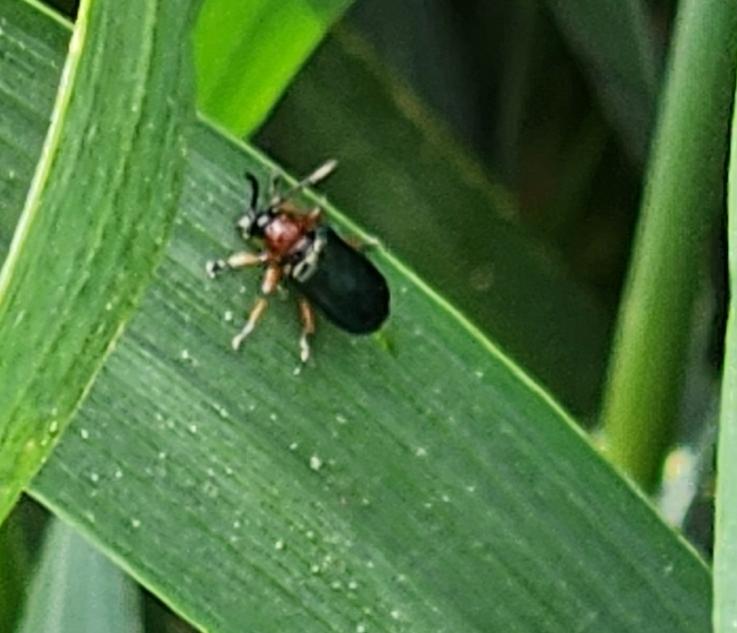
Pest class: cereal_leaf_beetle